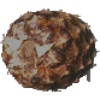
Label: pineapple